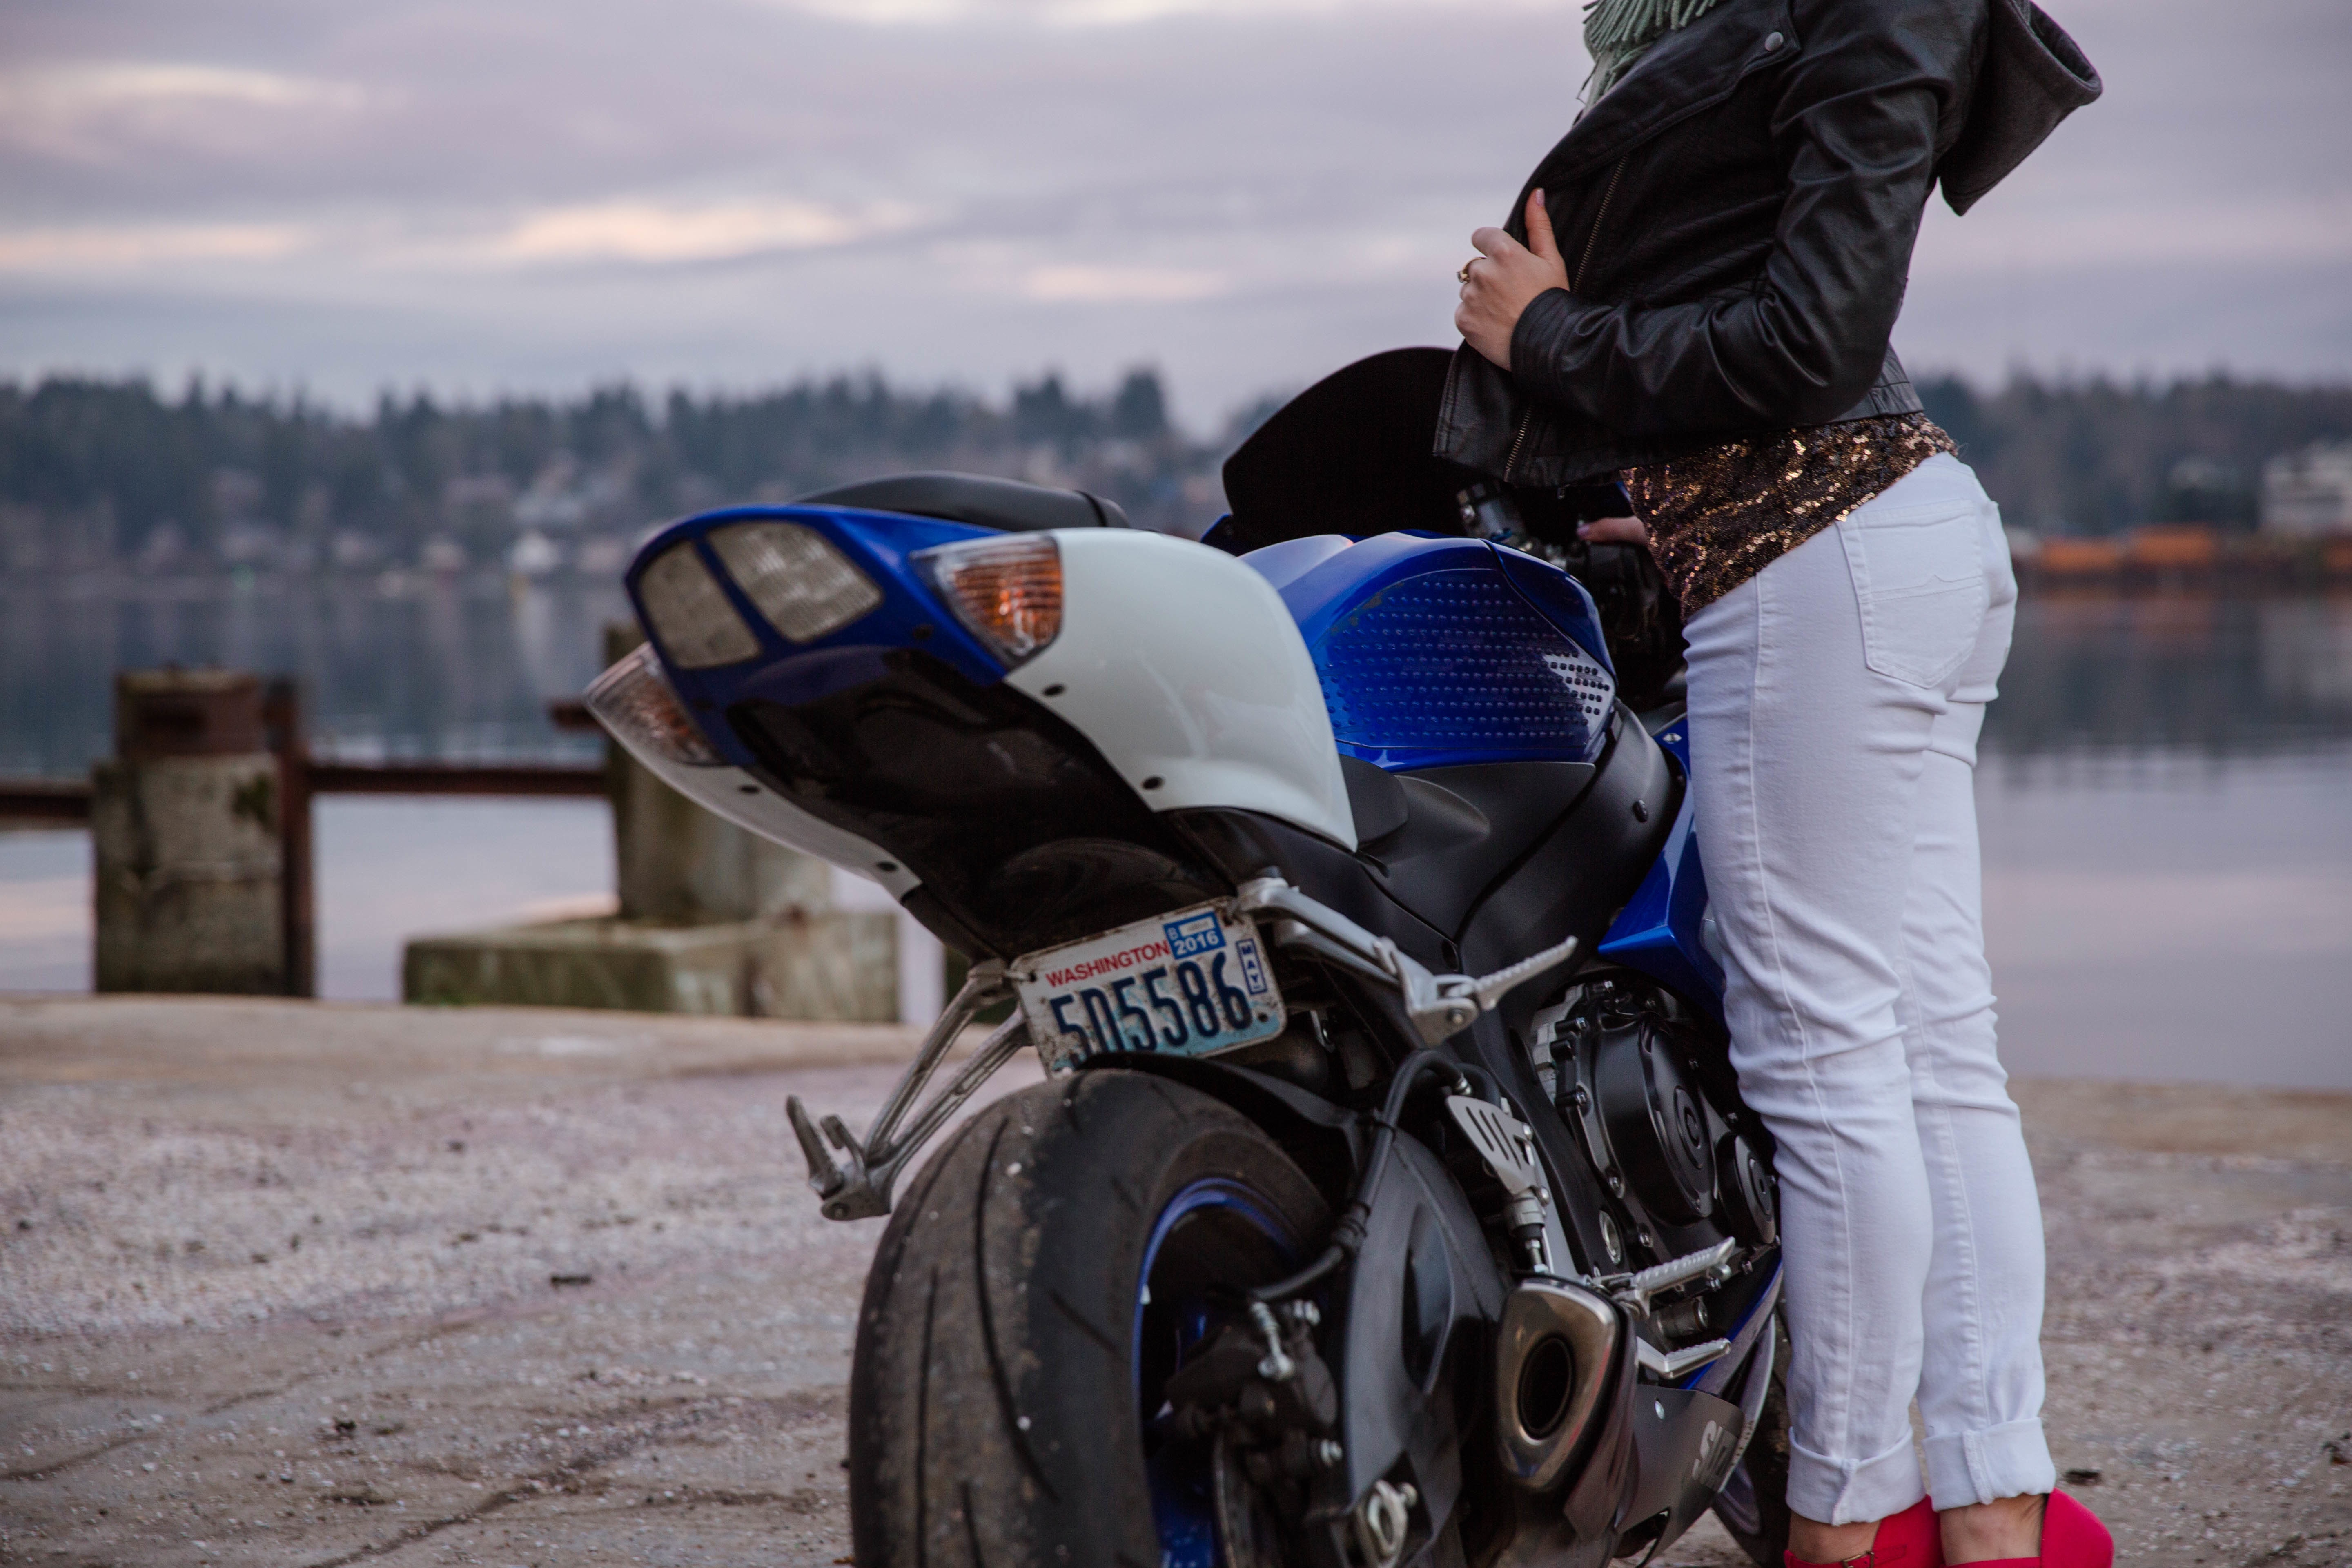
person, girl, woman, car, bicycle, bike, vehicle, motorcycle, motocross, extreme sport, race, sports, racing, stunt, motorcycling, automobile make, stunt performer